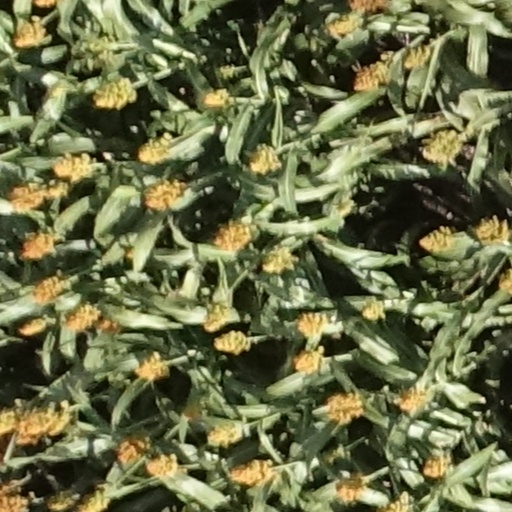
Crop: sorghum